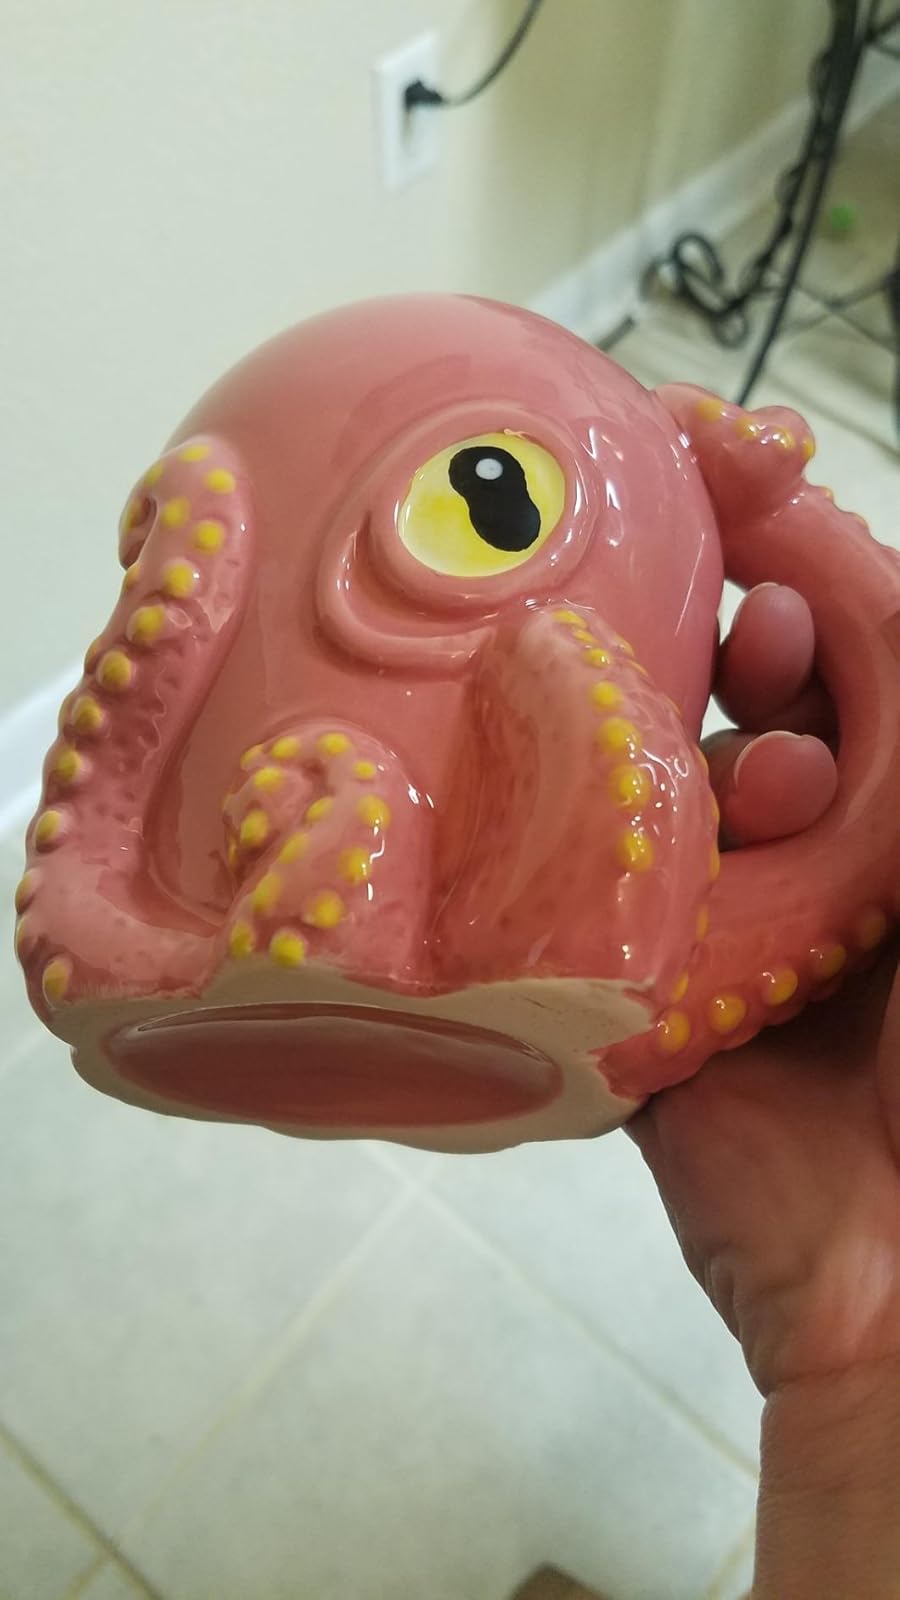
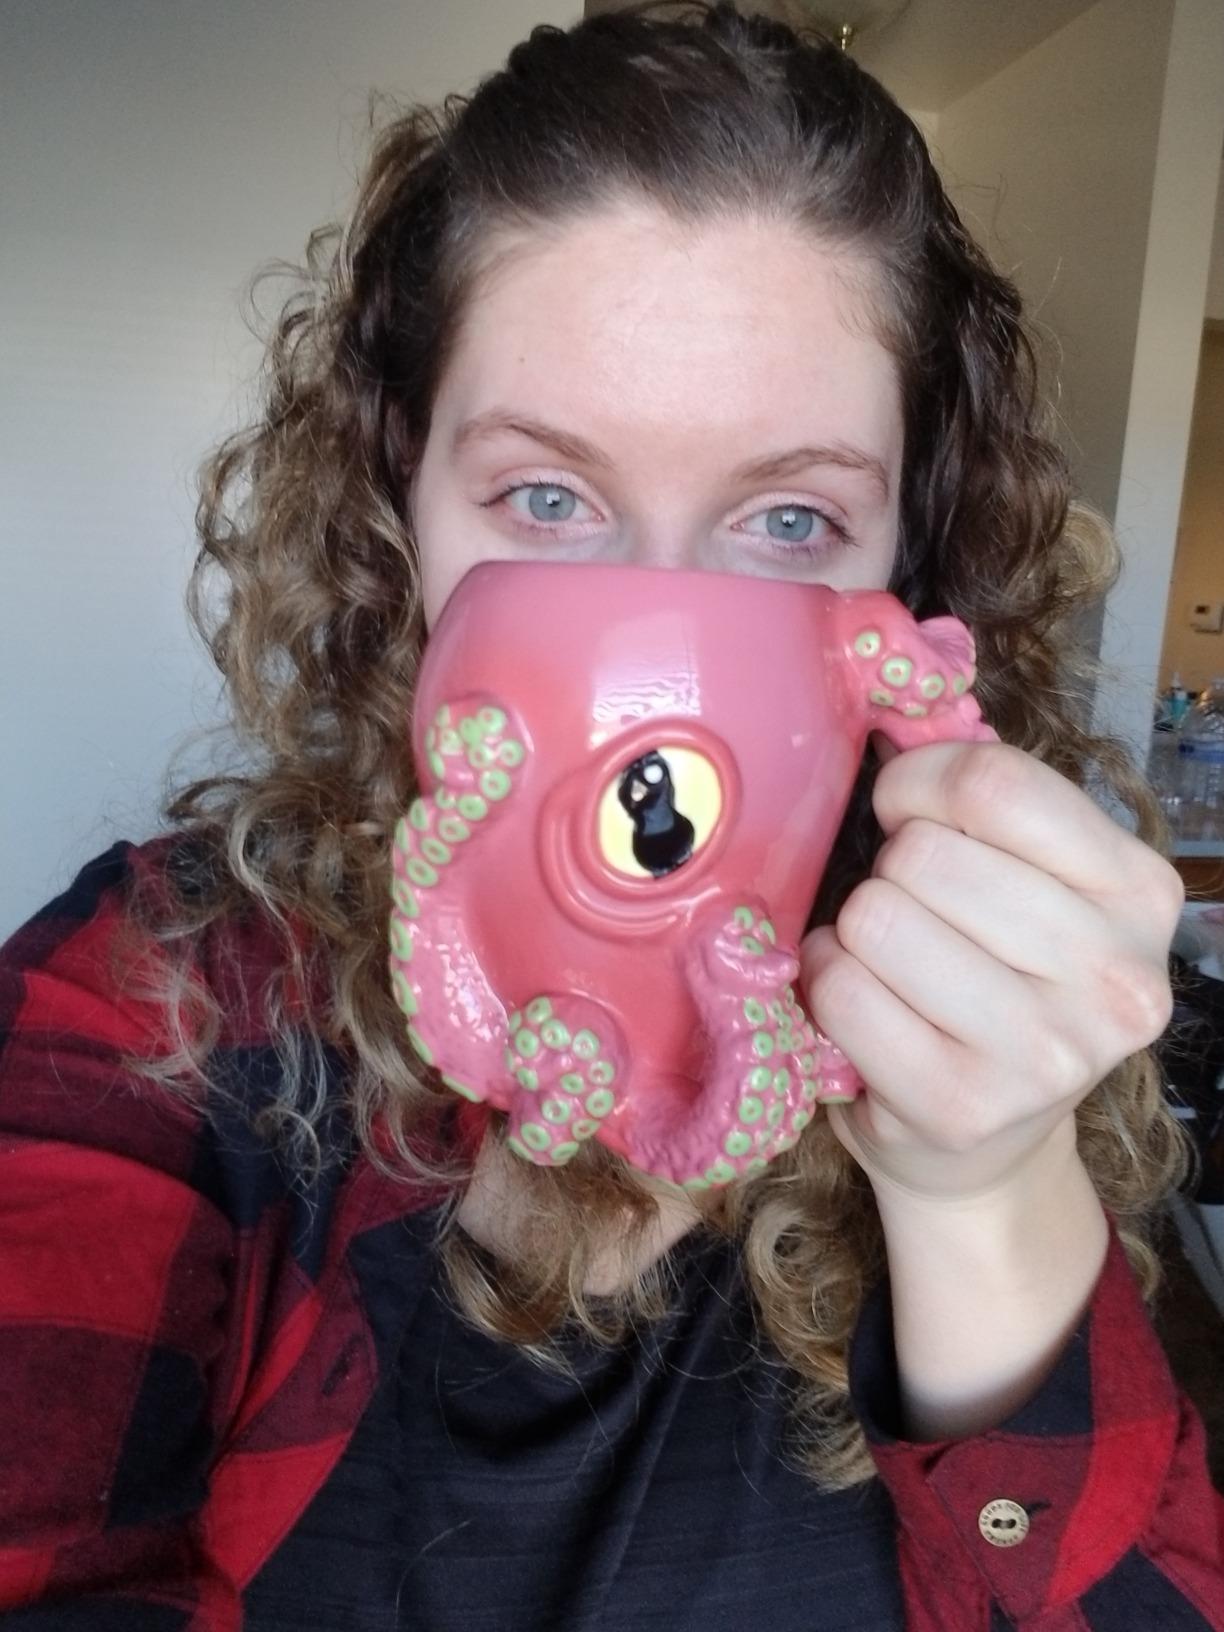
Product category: items_mug
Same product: yes